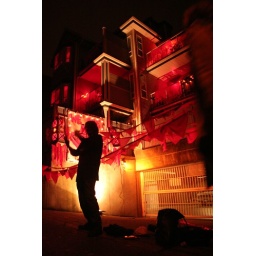
epicentre of the parade, we were being serenaded by a dude in a tree playing guitar